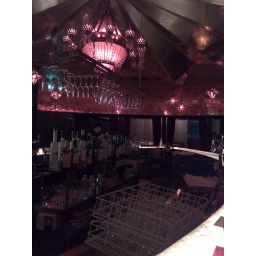
Swanky bar in Shibuya on the 15th floor and with a great view.